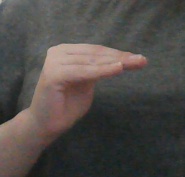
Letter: haa